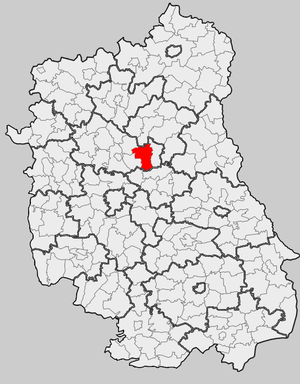
Ostrów Lubelski est une gmina mixte ou urbaine-rurale de la powiat de Lubartów, dans la Voïvodie de Lublin, dans l'est de la Pologne.